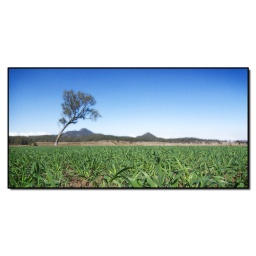
Lone bent tree under an empty sky